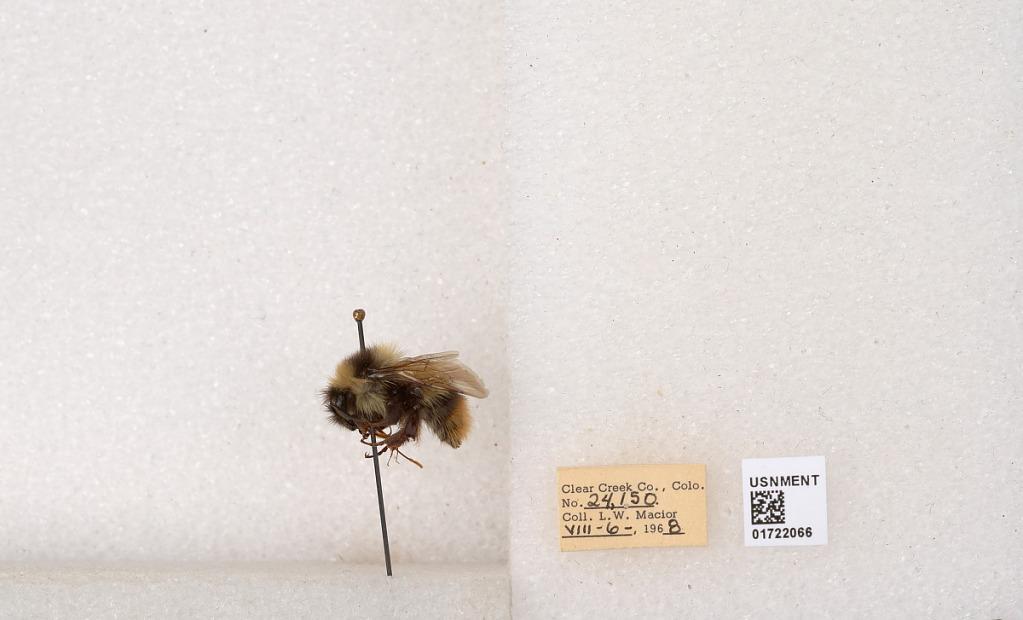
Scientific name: Bombus kirbyellus
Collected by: L. Macior
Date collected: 1968-8-6
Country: United States
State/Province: Colorado
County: Clear Creek
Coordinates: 39.6891, -105.644